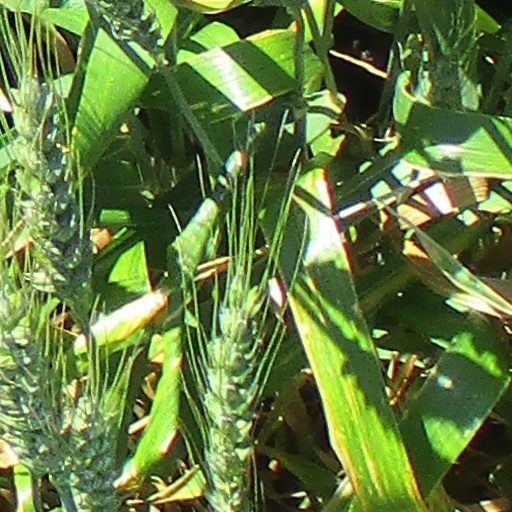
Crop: wheat